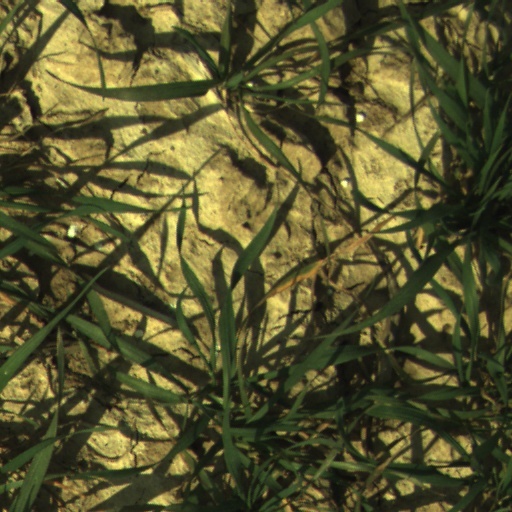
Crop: wheat